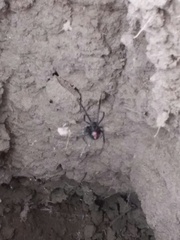
Species: Lactrodectus_hesperus